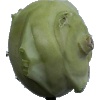
Label: Kohlrabi 1